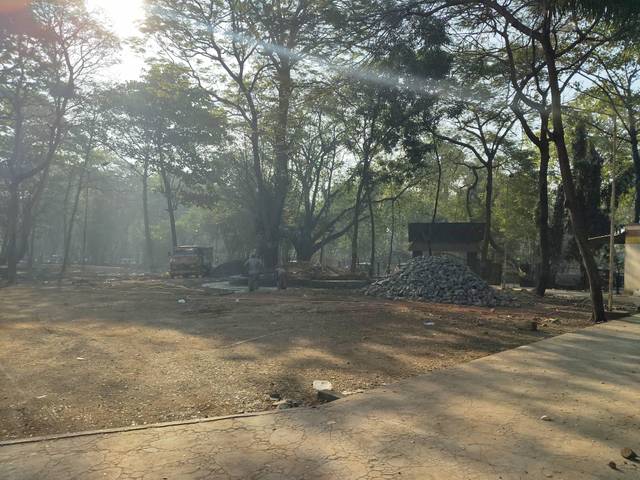
Region: India
Coordinates: 19.167, 72.859